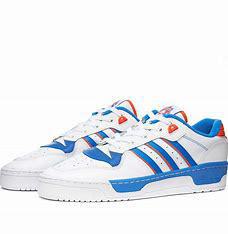
Brand: Adidas
Model: Rivalry